Andy Schatz

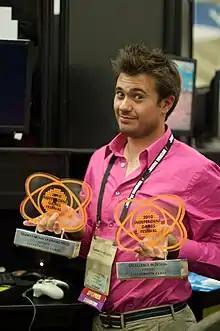
Andy Schatz at the Independent Games Festival in 2010

Andy Schatz (born March 9, 1978) is a video game designer based in San Diego. He began developing video games at a young age and graduated from Amherst College. After graduation, he worked for various video game development companies, including TKO Software, before founding his own independent video game development studio Pocketwatch Games in 2004. Attempting to expand his company, Schatz tried enrolling into business school; all applications were rejected. As a result, he began working on games he was passionate about. Schatz has released four video games under Pocketwatch Games: "", "Venture Arctic", "", and "Tooth and Tail". "Monaco 2" is currently in development. His design philosophy revolves around taking inspiration from already existing media, such as films, and transforming it into a video game.